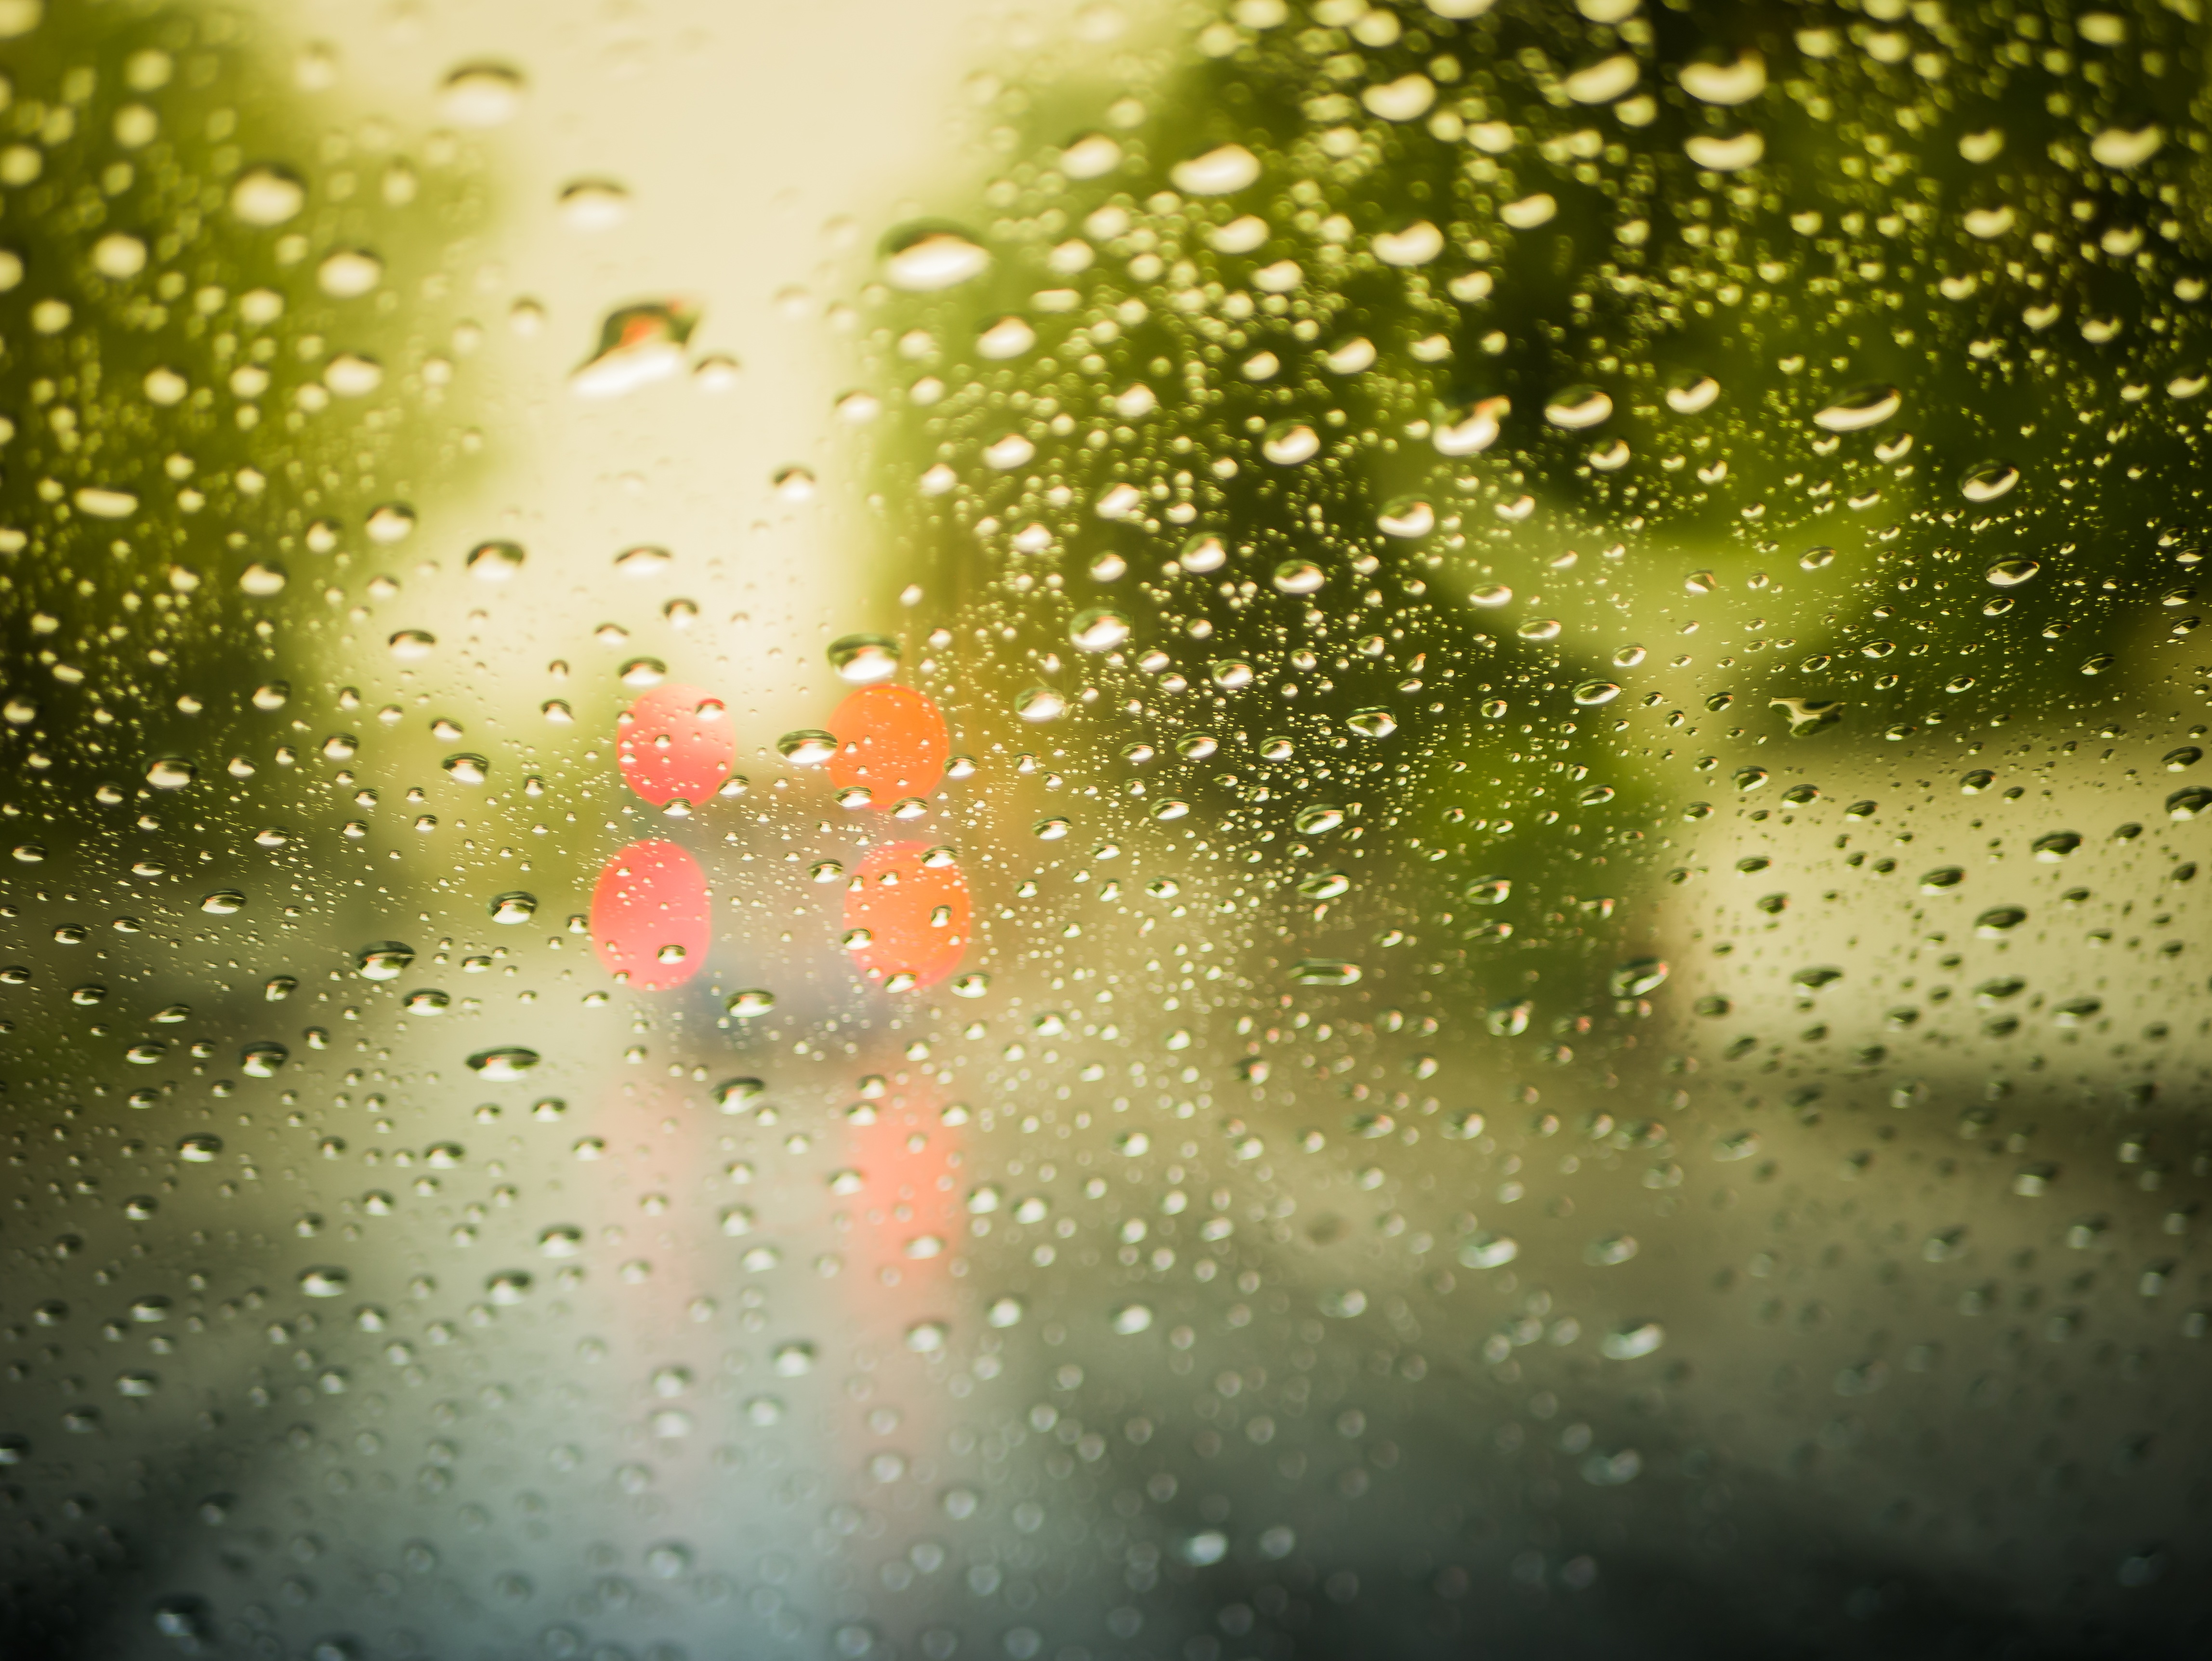
drop, dew, road, traffic, sunlight, rain, leaf, flower, petal, glass, raindrop, wet, green, weather, circle, window pane, close up, moisture, macro photography, beaded, run off, bad weather